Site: brandenburg
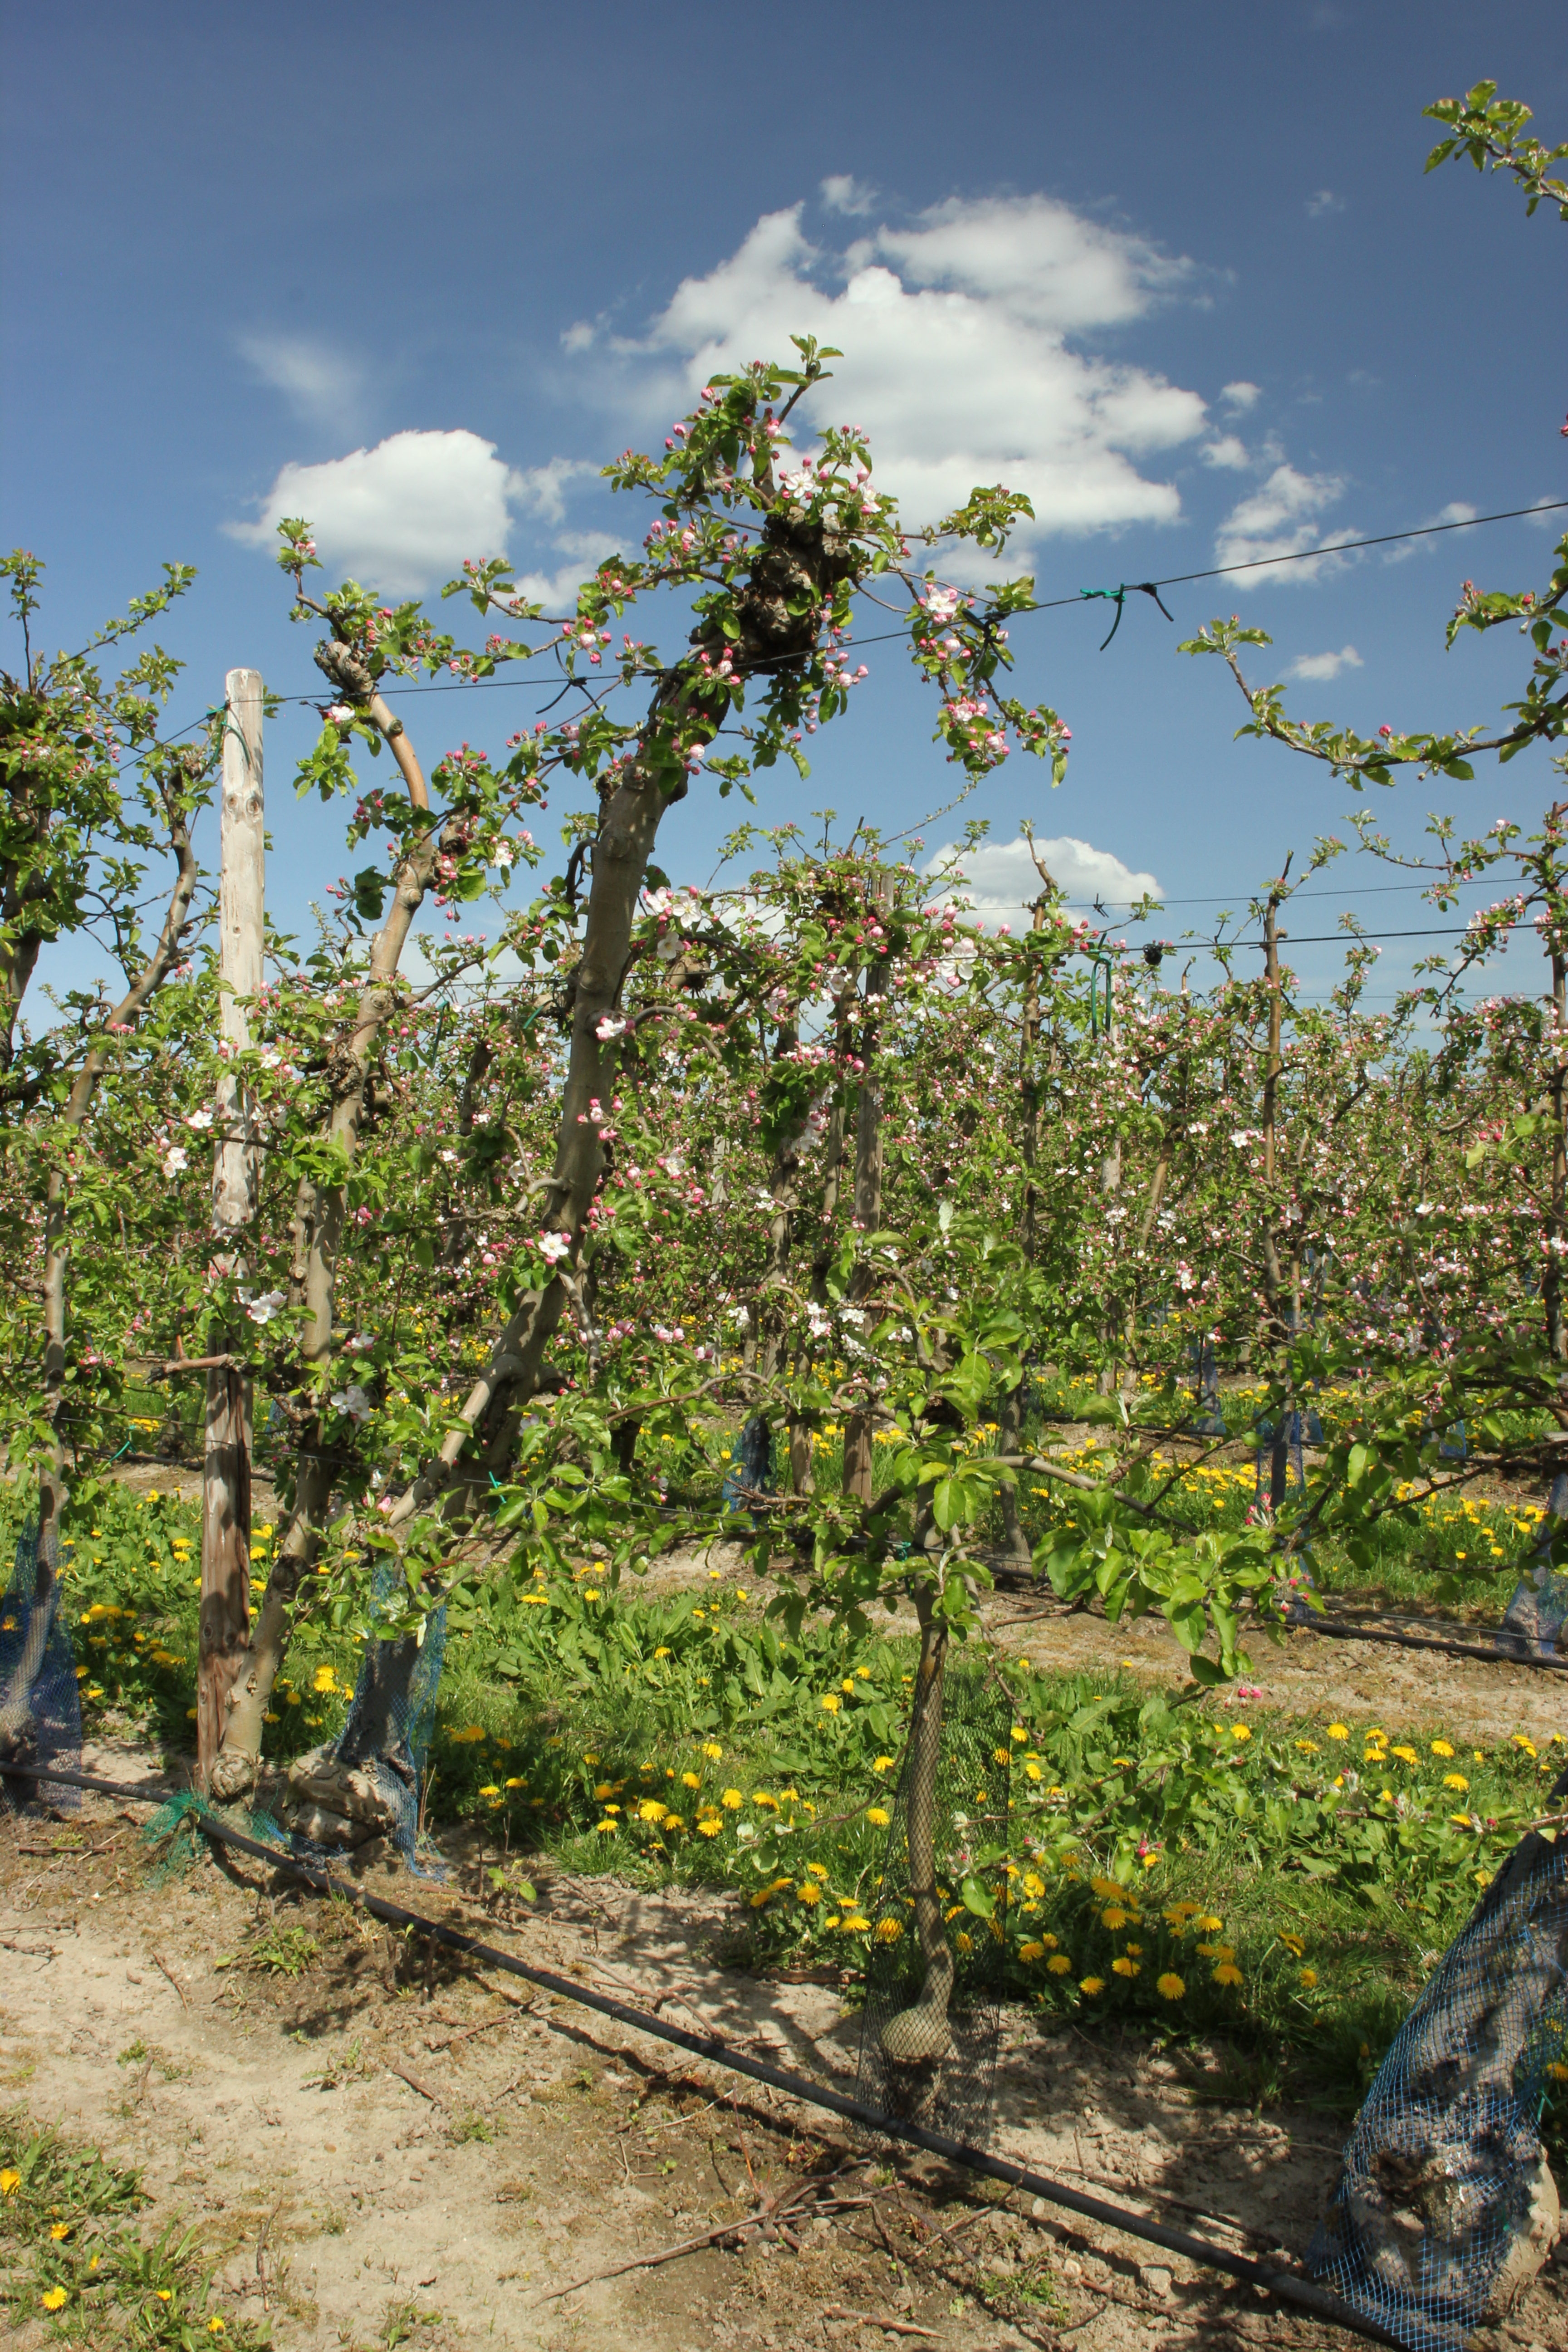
Growth stage (BBCH 57): Inflorescence emergence